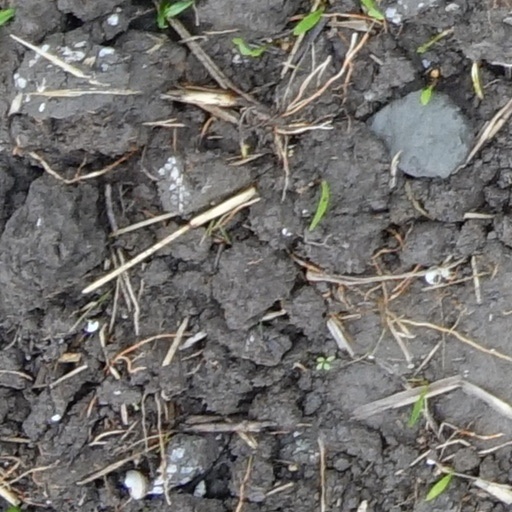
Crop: wheat